Christian Eggen Rismark

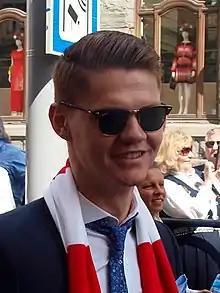
Eggen Rismark in 2019

Christian Eggen Rismark (born 1 August 1991) is a Norwegian football coach, and former professional footballer, who currently is the head coach of Ranheim.